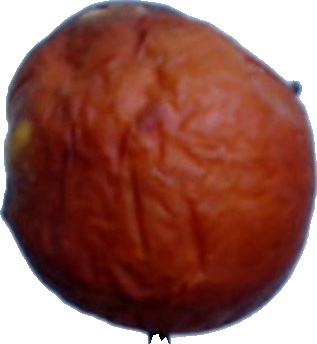
Label: apple_rotten_1